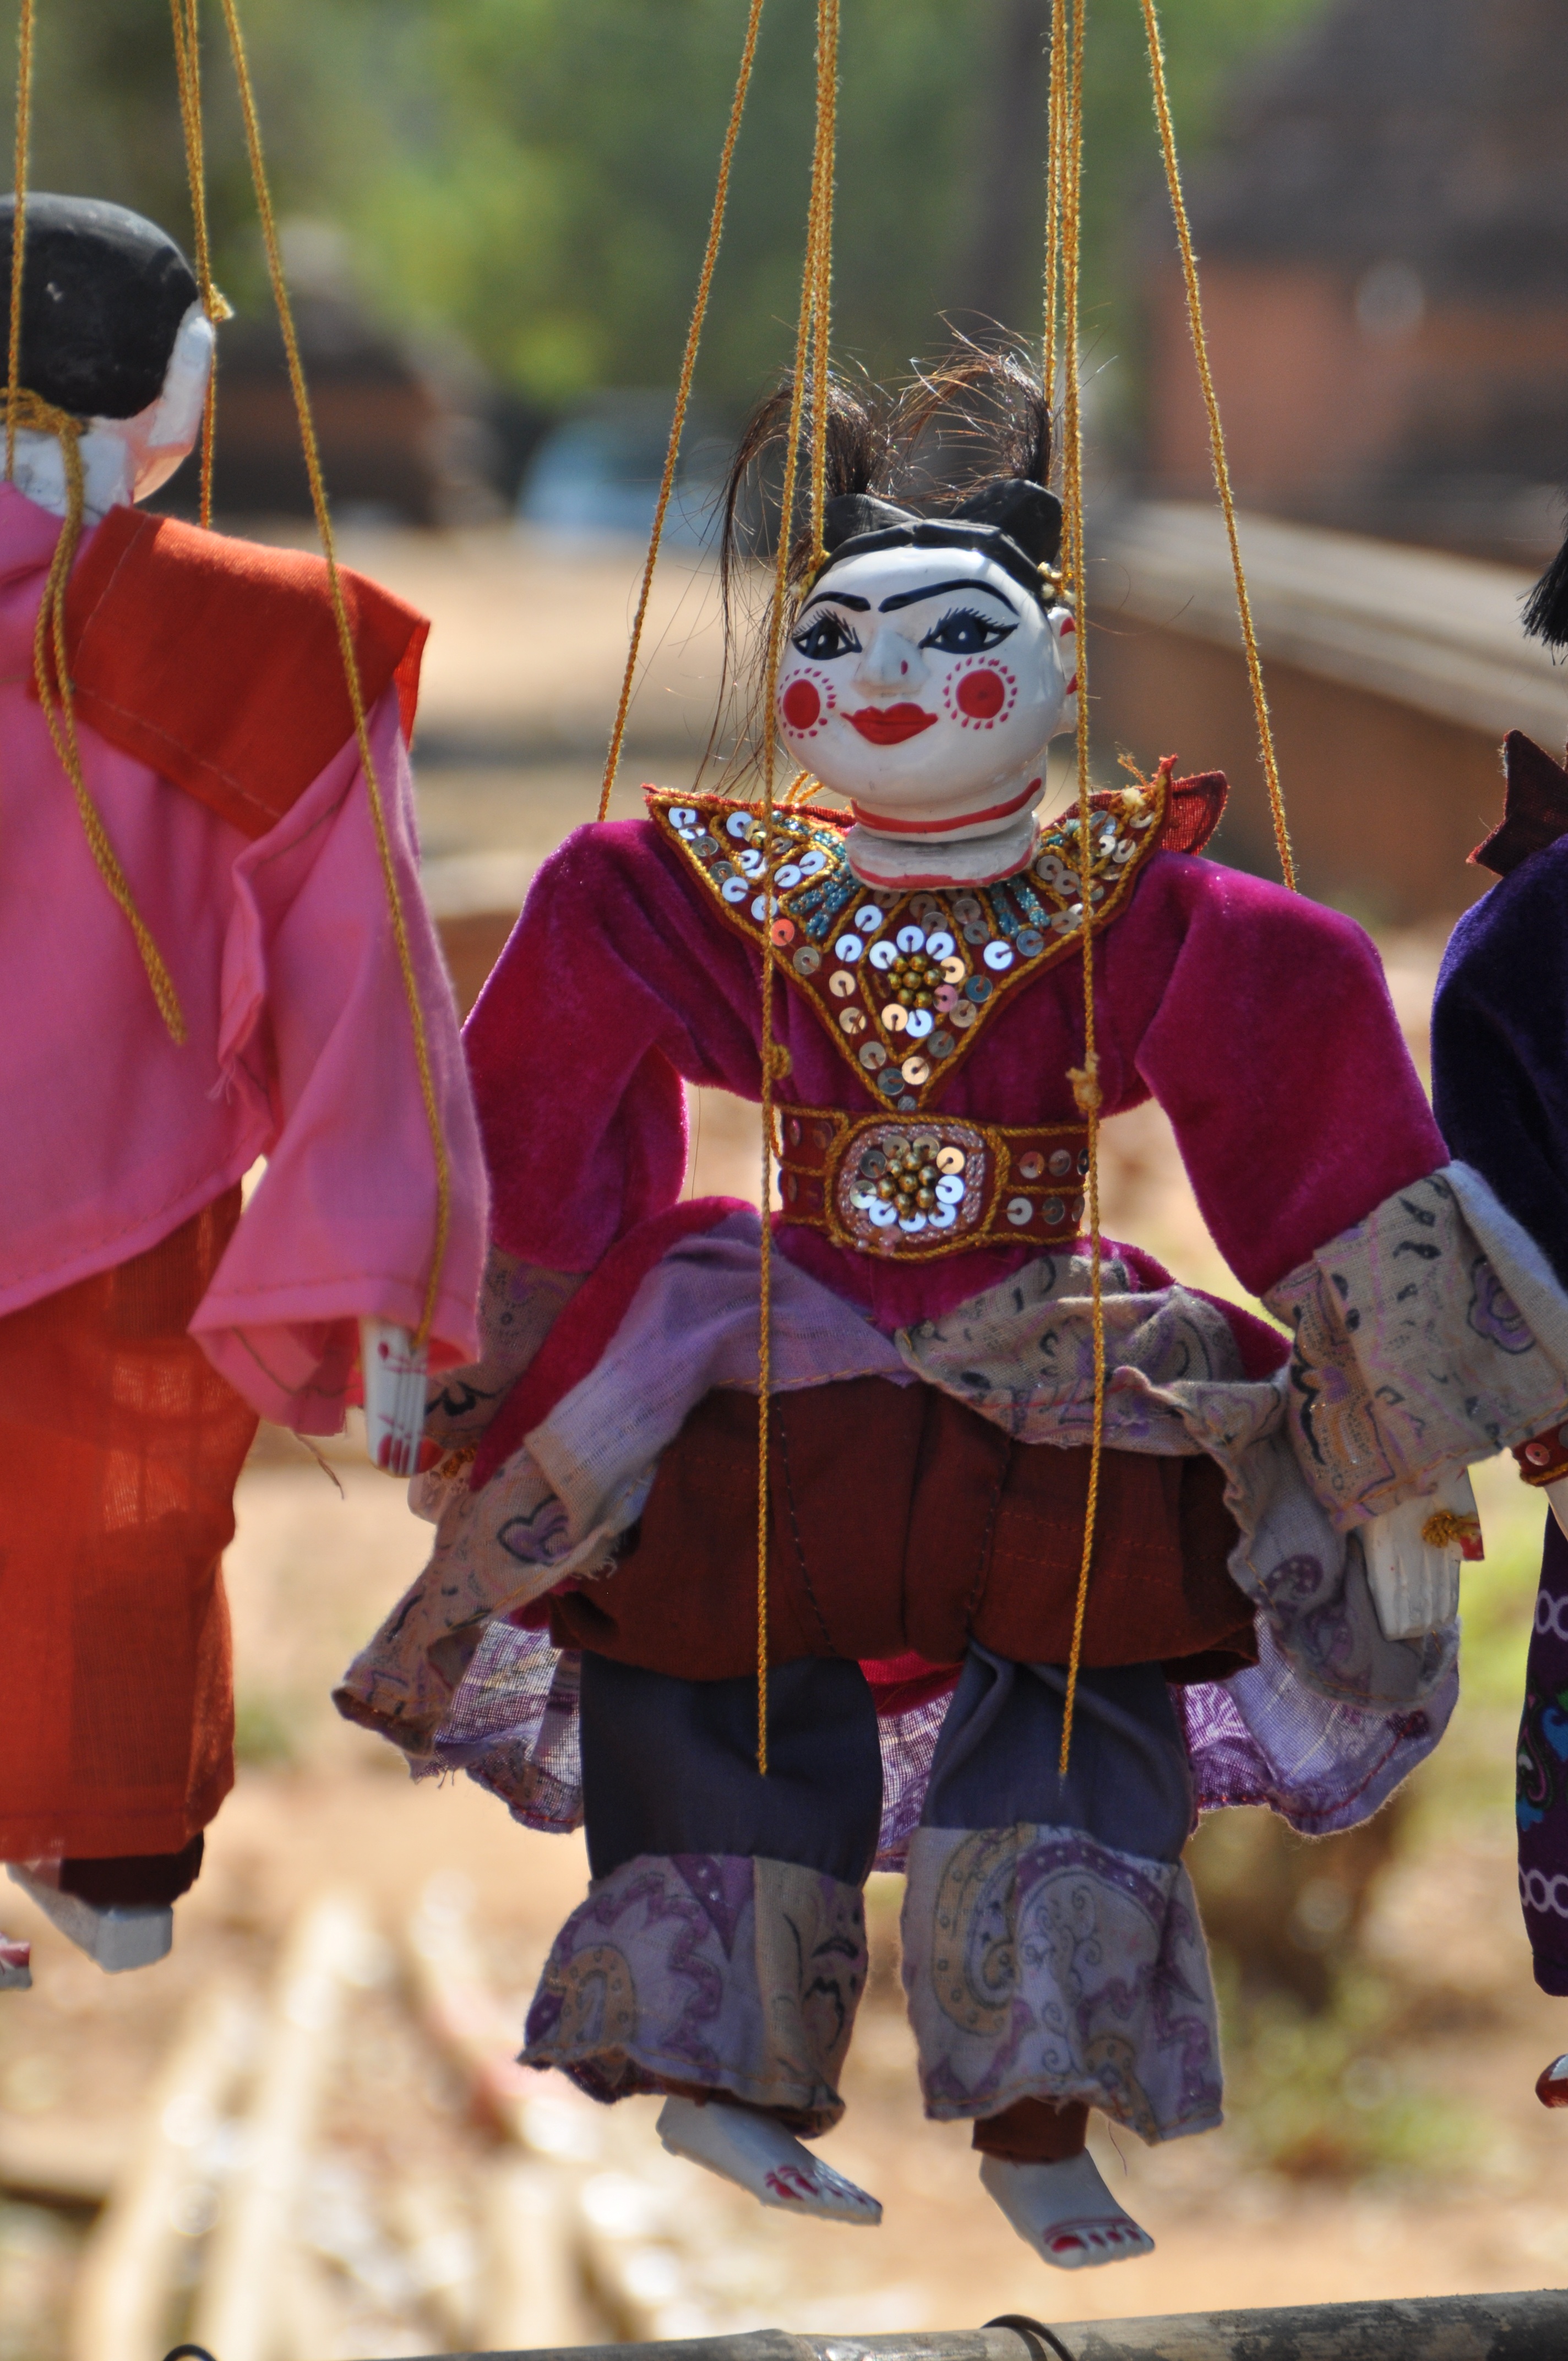
person, people, play, colorful, puppet, doll, festival, funny, tradition, souvenir, middle ages, myanmar, children toys, puppet theatre